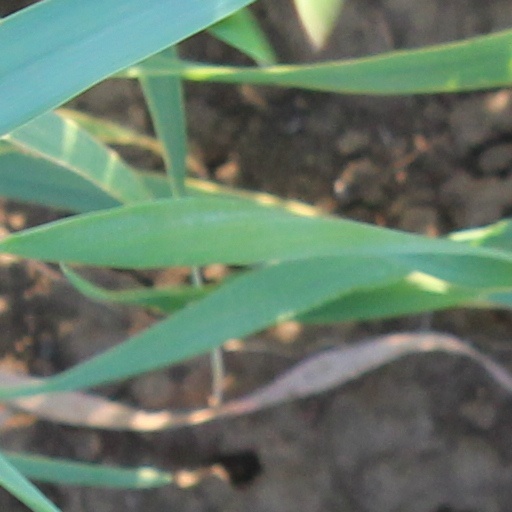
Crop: wheat